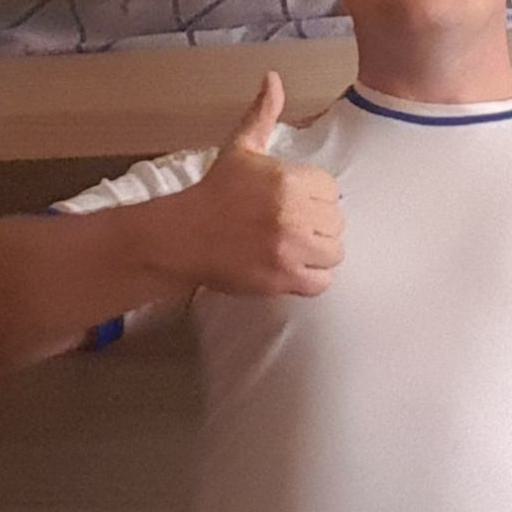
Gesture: like